American Jews

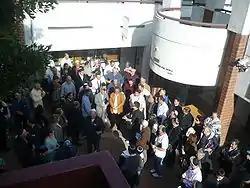
"Birkat Hachama" of Conservative Jews, Encino, Los Angeles

The United States Census Bureau classifies most American Jews as white. Jewish people are culturally diverse and may be of any race, ethnicity, or national origin. Many Jews have culturally assimilated into and are phenotypically indistinguishable from the dominant local populations of regions like Europe, the Caucasus and the Crimea, North Africa, West Asia, Sub-Saharan Africa, South, East, and Central Asia, and the Americas where they have lived for many centuries. Most American Jews are Ashkenazi Jews who descend from Jewish populations of Central and Eastern Europe and are considered white unless they are Ashkenazi Jews of color. Many American Jews identify themselves as being both Jewish and white, while many solely identify as Jewish, resisting this identification. Several commentators have observed that "many American Jews retain a feeling of ambivalence about whiteness". Karen Brodkin explains this ambivalence as rooted in anxieties about the potential loss of Jewish identity, especially outside of intellectual elites. Similarly, Kenneth Marcus observes a number of ambivalent cultural phenomena which have also been noted by other scholars, and he concludes that "the veneer of whiteness has not established conclusively the racial construction of American Jews". The relationship between Jewish identity and white majority identity continues to be described as "complicated" for many American Jews, particularly Ashkenazi and Sephardi Jews of European descent. The issue of Jewish whiteness may be different for many Mizrahi, Sephardi, Black, Asian, and Latino Jews, many of whom may never be considered white by society. Many American white nationalists and white supremacists view all Jews as non-white, even if they are of European descent. Some white nationalists believe that Jews can be white and a small number of white nationalists are Jewish.